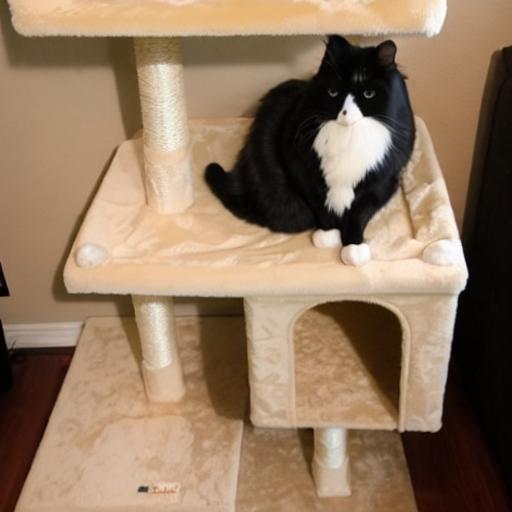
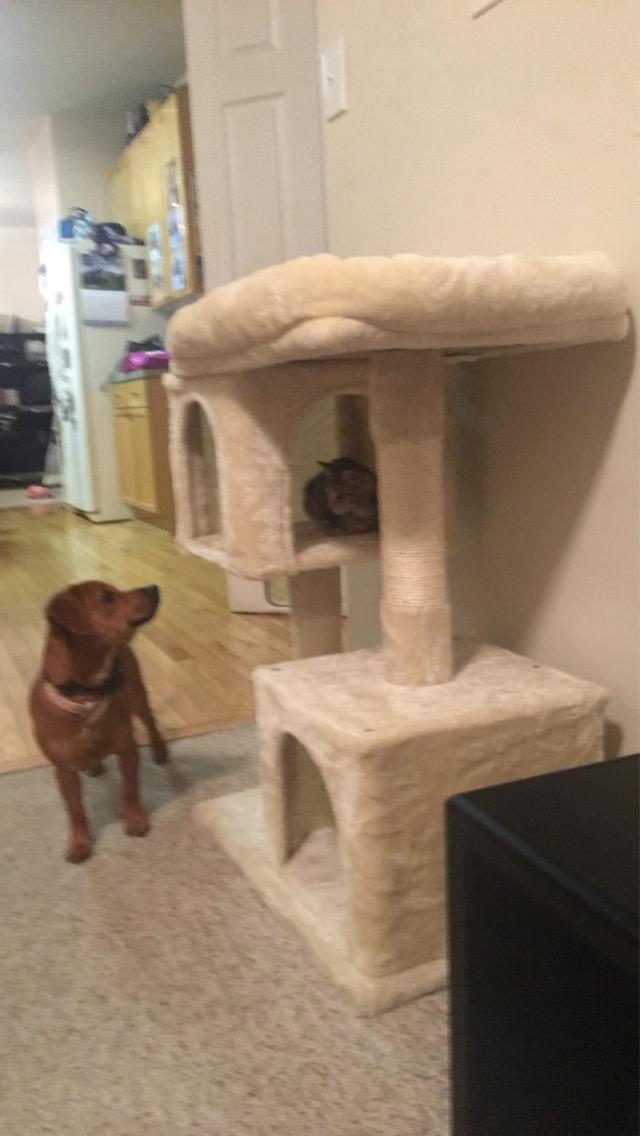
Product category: items_cat tree
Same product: no